Trademark

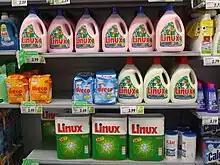
A product bearing "Linux" name, but not infringing the trademark owned by Linus Torvalds, because it falls into a different category

Fair use may be asserted on two grounds, either that the alleged infringer is using the mark to describe accurately an aspect of its products, or that the alleged infringer is using the mark to identify the mark owner. One of the most visible proofs that trademarks provide a limited right in the U.S. comes from the comparative advertising that is seen throughout U.S. media.